Bohuslav Reynek

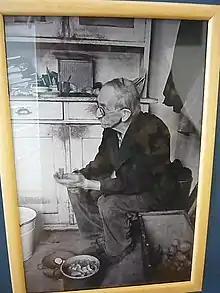

Reynek was born on 31 May 1892 in Petrkov (today part of Lípa). From 1904 to 1911 Reynek studied at gymnasium in Jihlava, where he was influenced by his professor Max Eisler. There he learned both French and German. After a short time studying at Prague University, he went to Petrkov. In 1926 he married the French poet Suzanne Renaud, whose work he would later translate into Czech. In 1914, he started his long-time and close cooperation with Josef Florian in the town of Stará Říše translating, illustrating and publishing his own poetry. He and Suzanne had two sons, Daniel (1928–2014) and Jiří (1929–2014). In 1949 his farmstead was confiscated by the new Communist state (he and his family were allowed to live on in Petrkov), and the publishers that had heretofore published his work were closed down. He died on 28 October 1971 on his farmstead in Petrkov and was buried nearby in Svatý Kříž (part of Havlíčkův Brod) in the family grave.